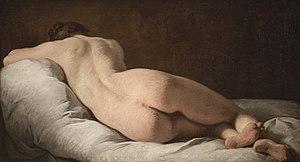
Pierre Subleyras (1699-1749) Nu féminin vu de dos, vers 1732 Huile sur toile - 74 x 136 cm Rome, Gallerie Nazionali Barberini Corsini, Palazzo Barberini Photo
Pierre Subleyras, né le 25 novembre 1699 à Saint-Gilles et mort à Rome le 28 mai 1749, est un peintre français.